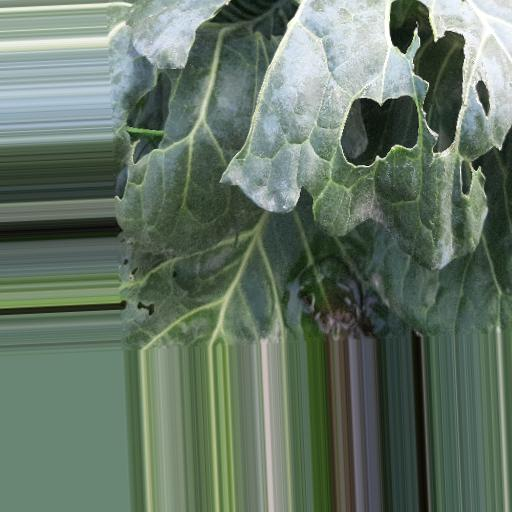
Label: Black Rot